Ainharp

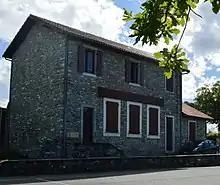
The Town Hall

The activity is mainly agricultural (maize and livestock). The town is part of the Appellation d'origine contrôlée (AOC) zone of Ossau-iraty.